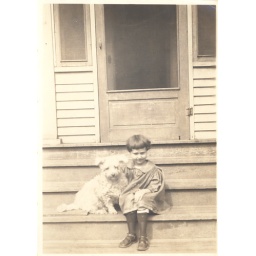
Child with her dog on the steps. Note her pudding bowl haircut - very stylish in that time period.